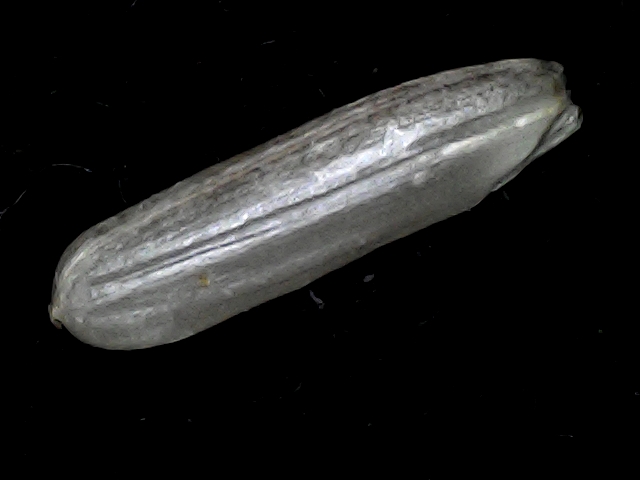
Rice variety: BD57